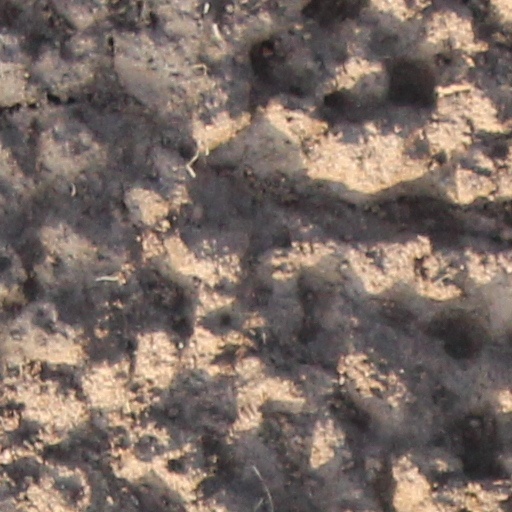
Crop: wheat